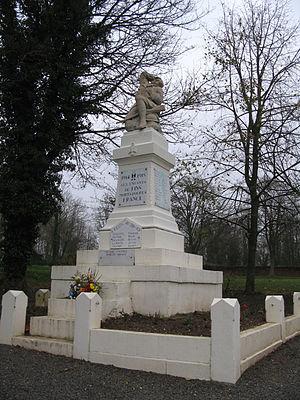
Fins est une commune française située dans le département de la Somme en région Hauts-de-France.